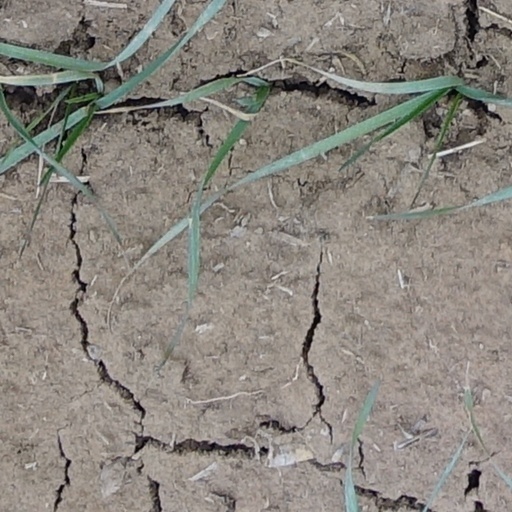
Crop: wheat